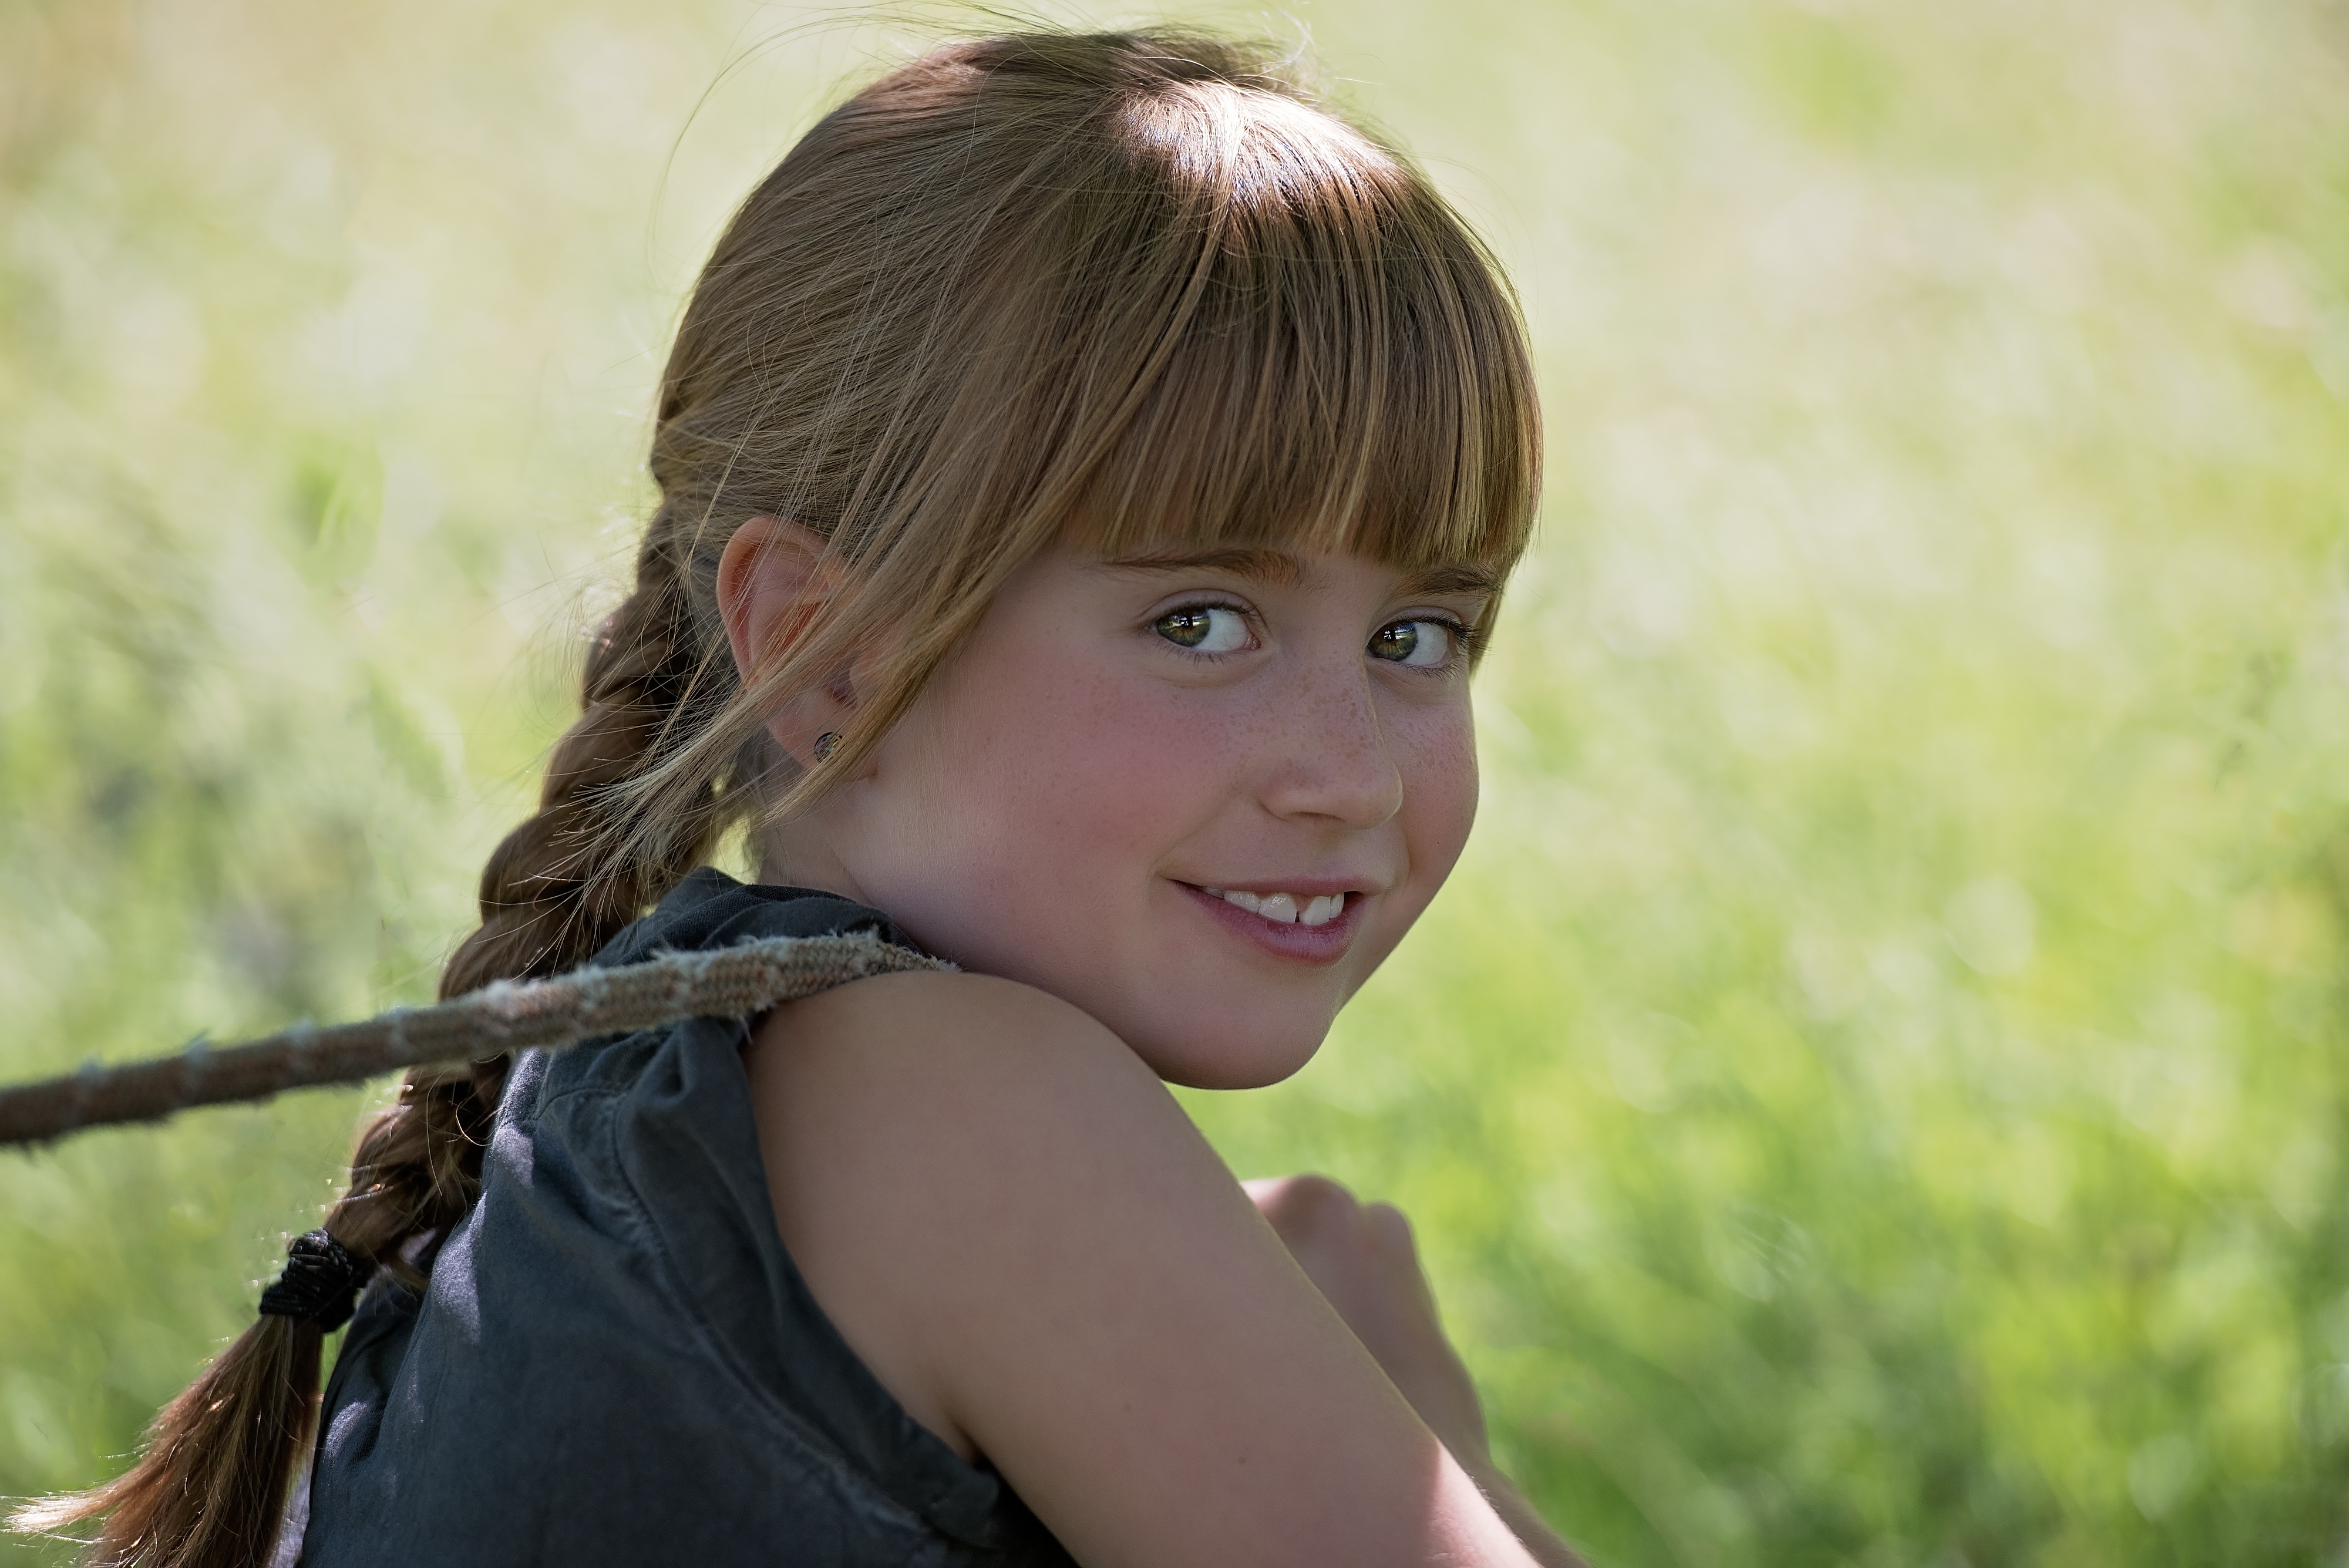
nature, grass, person, rope, people, girl, woman, hair, photography, view, summer, portrait, model, green, child, human, close, facial expression, hairstyle, smile, long hair, close up, face, toddler, eye, head, skin, beauty, blond, out, emotion, photo shoot, plait, portrait photography